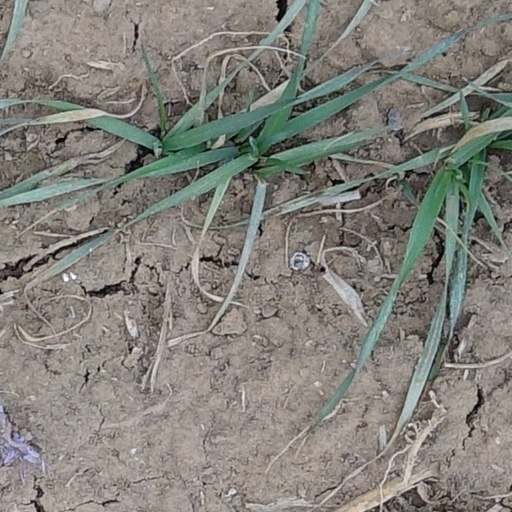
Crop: wheat